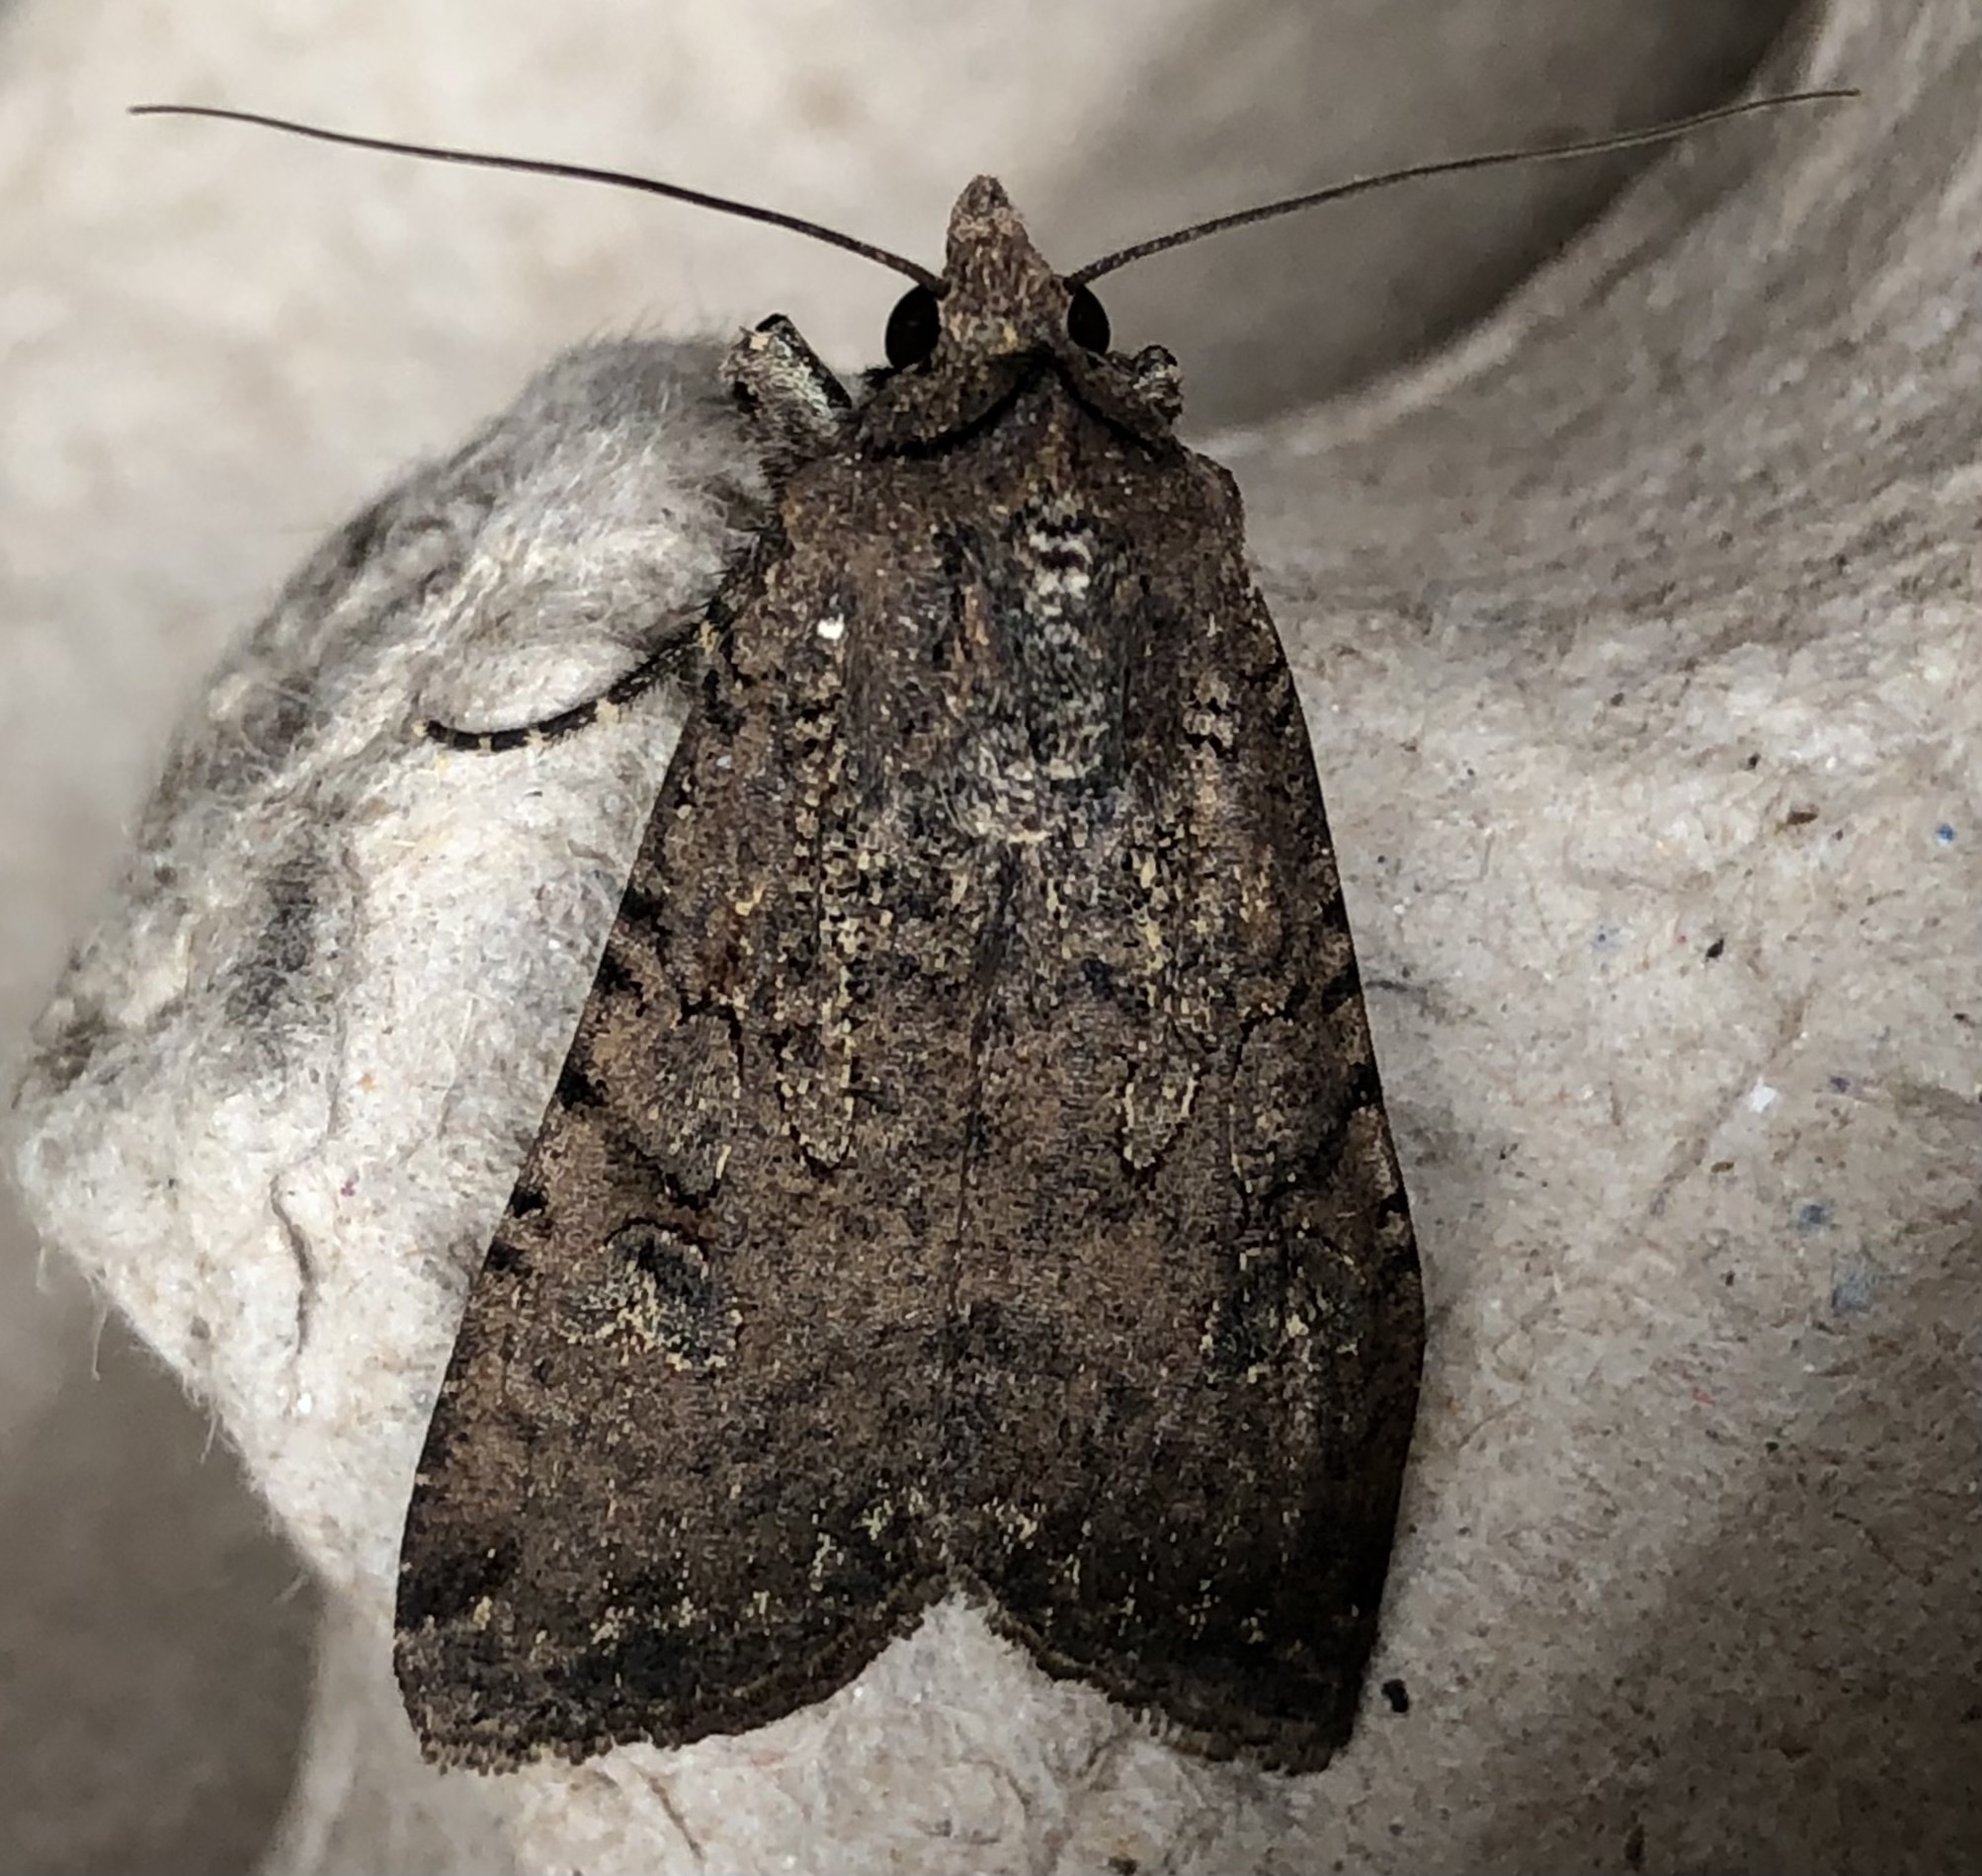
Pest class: cutworms